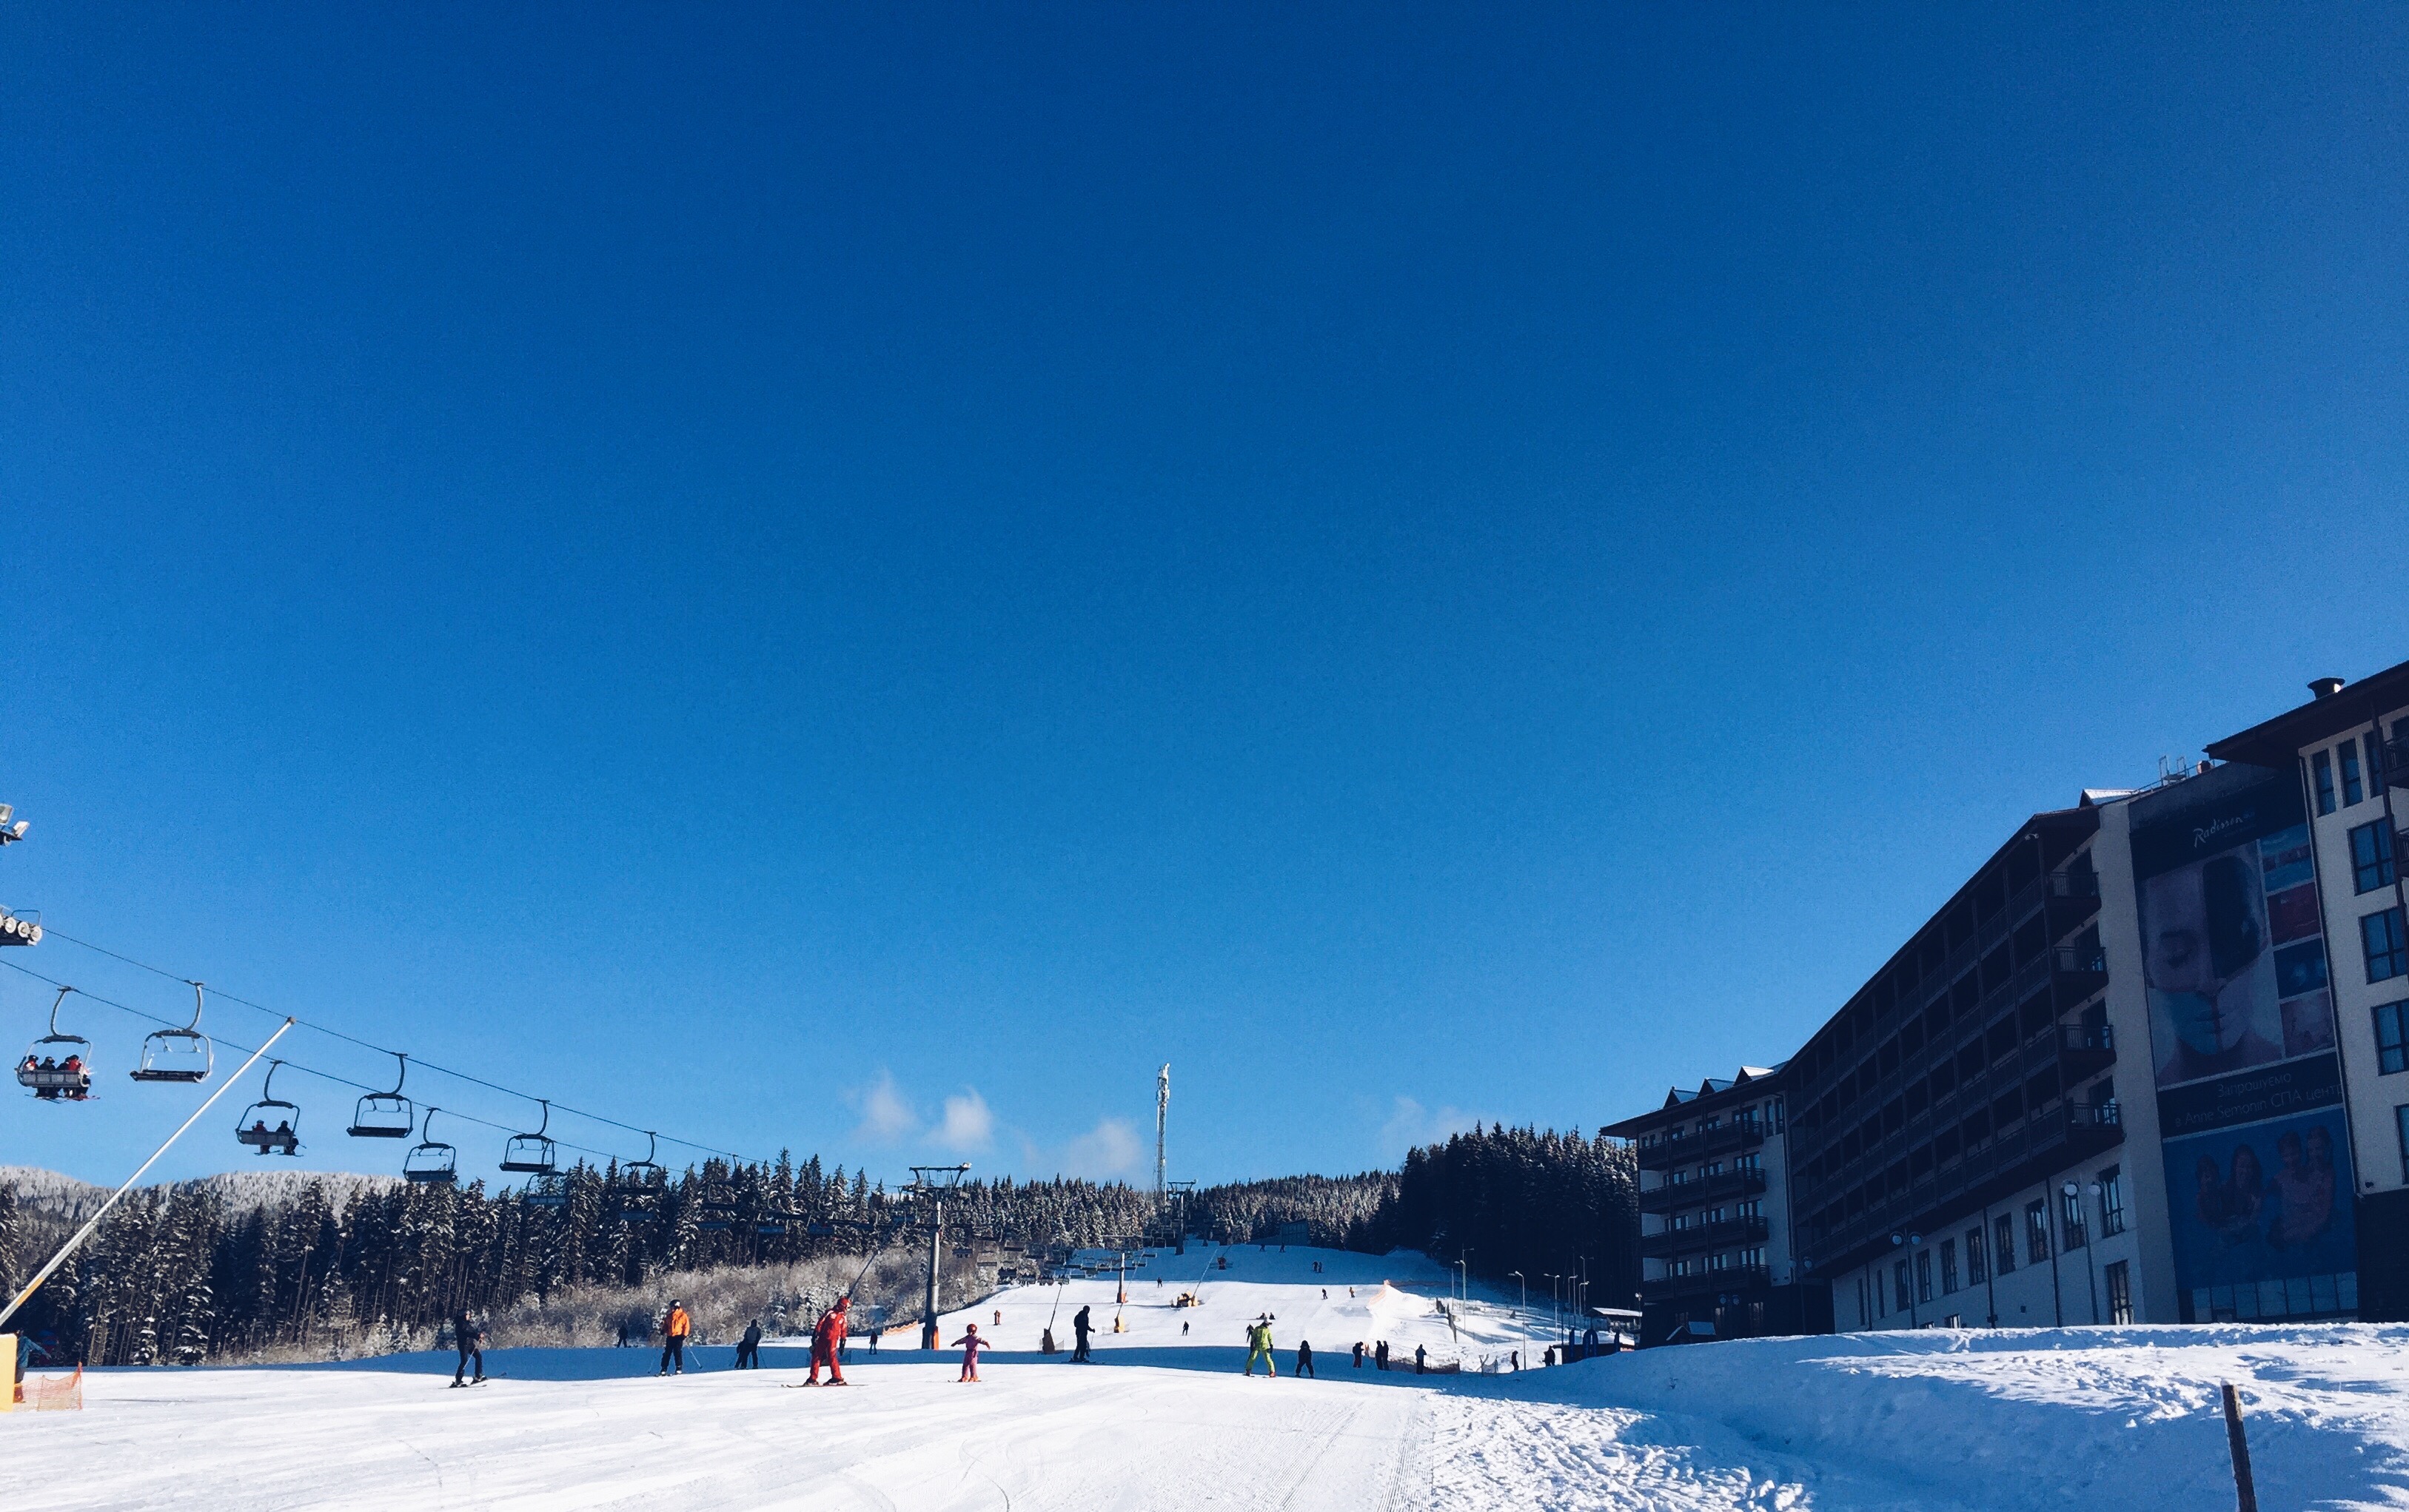
snow, cold, winter, sky, sunlight, building, ski lift, weather, blue, skiing, season, outdoors, resort, snowboarding, ski resort, piste, atmosphere of earth